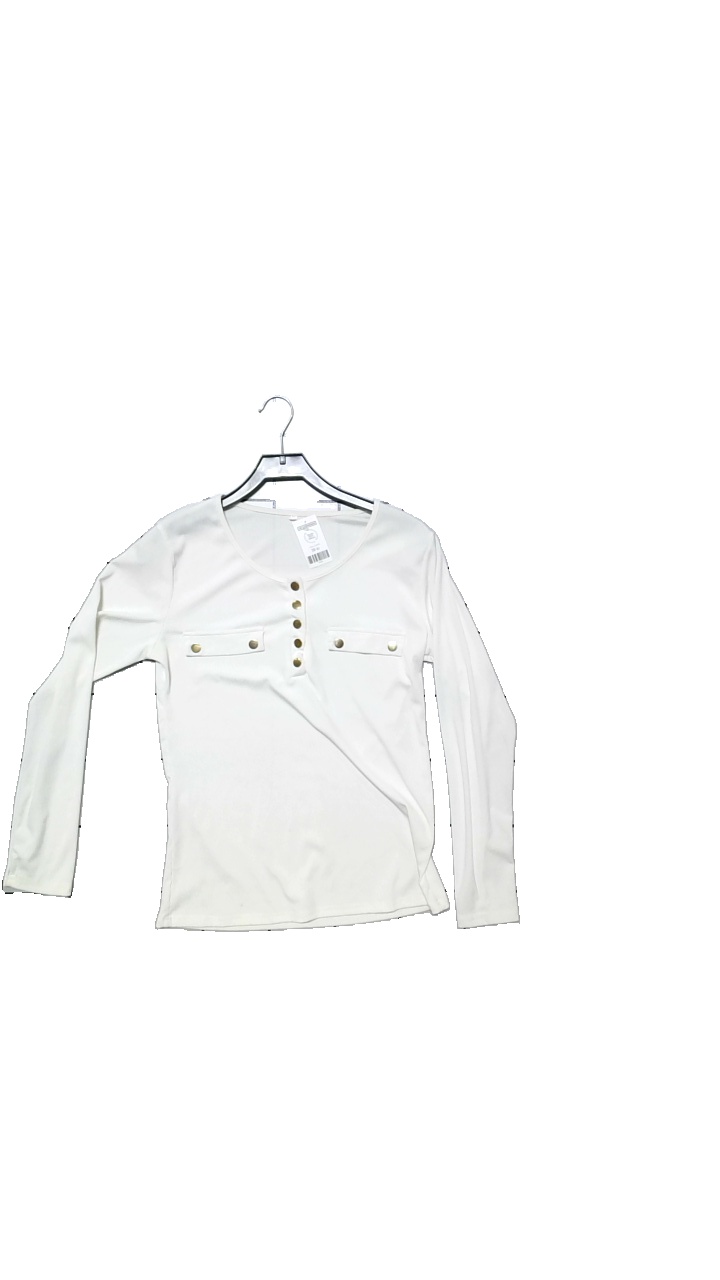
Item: Top (Ladies)
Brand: Missing
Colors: White
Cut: Regular
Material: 35% bomull 65% polyester
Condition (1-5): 4
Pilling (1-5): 5
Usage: Reuse
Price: <50